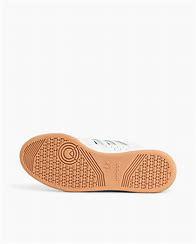
Brand: Adidas
Model: Continental 80 Stripes